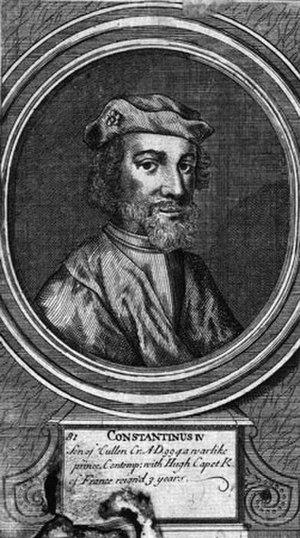
Le titre de roi des Écossais est porté par les souverains du royaume d'Écosse du haut Moyen Âge jusqu'en 1707.
Cette page dresse une liste de personnalités mortes au cours de l'année 997 :
Constantin III d'Écosse, roi d'Écosse de 995 à 997,